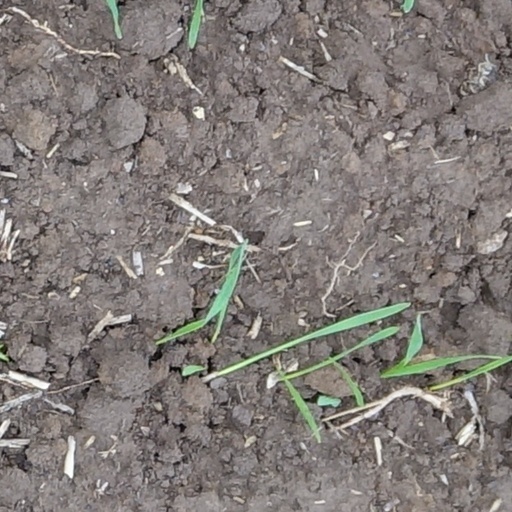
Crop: wheat